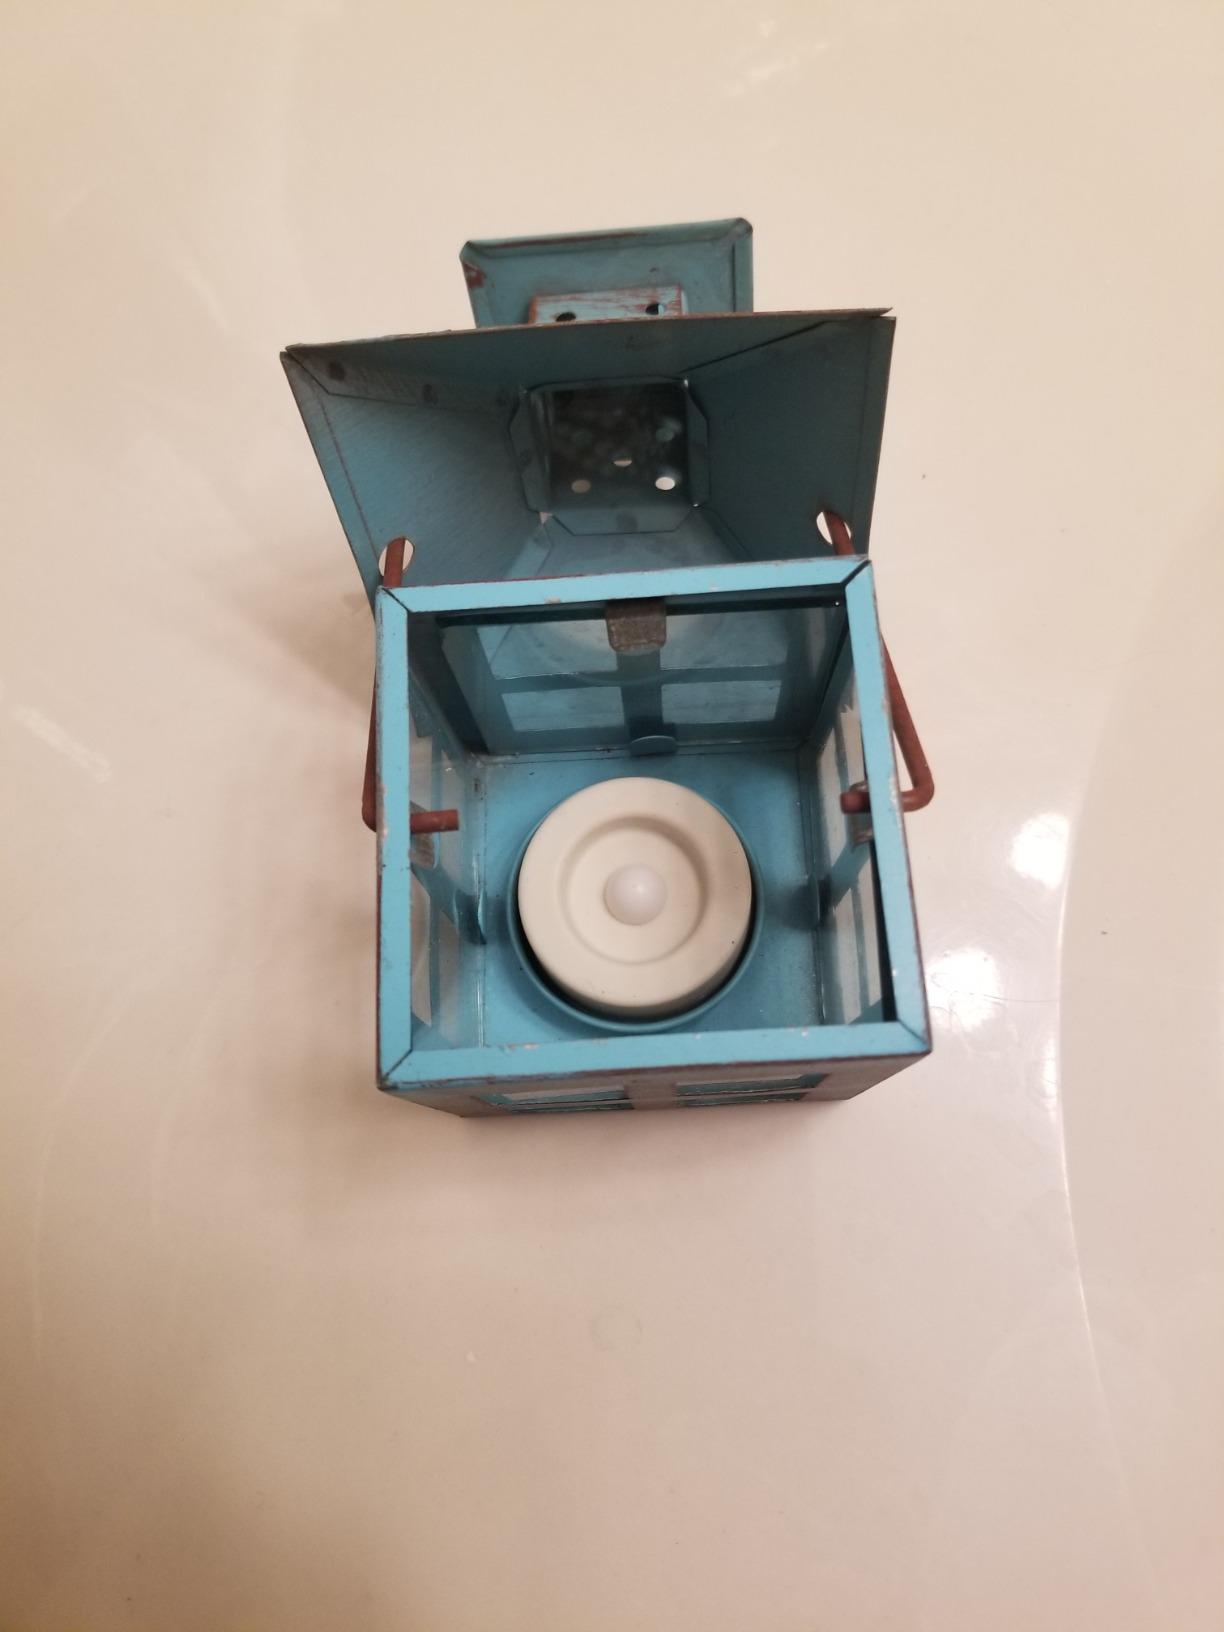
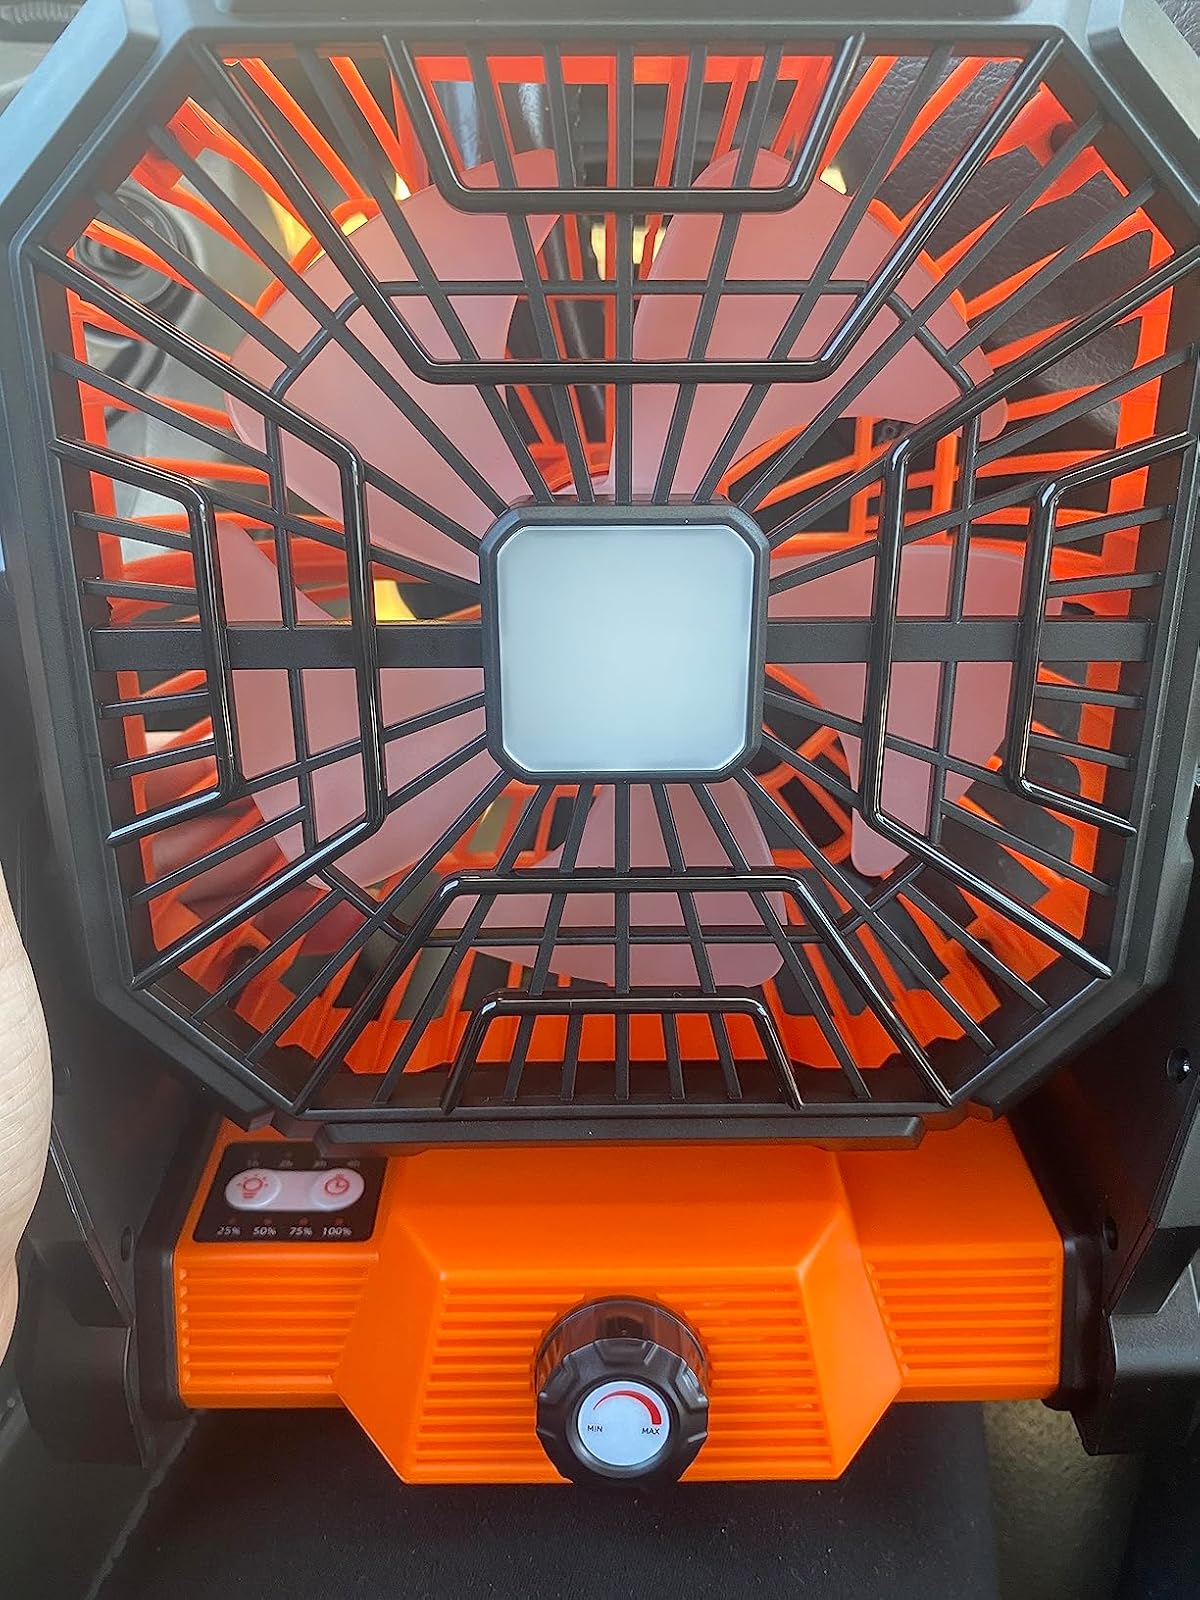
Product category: lantern
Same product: no